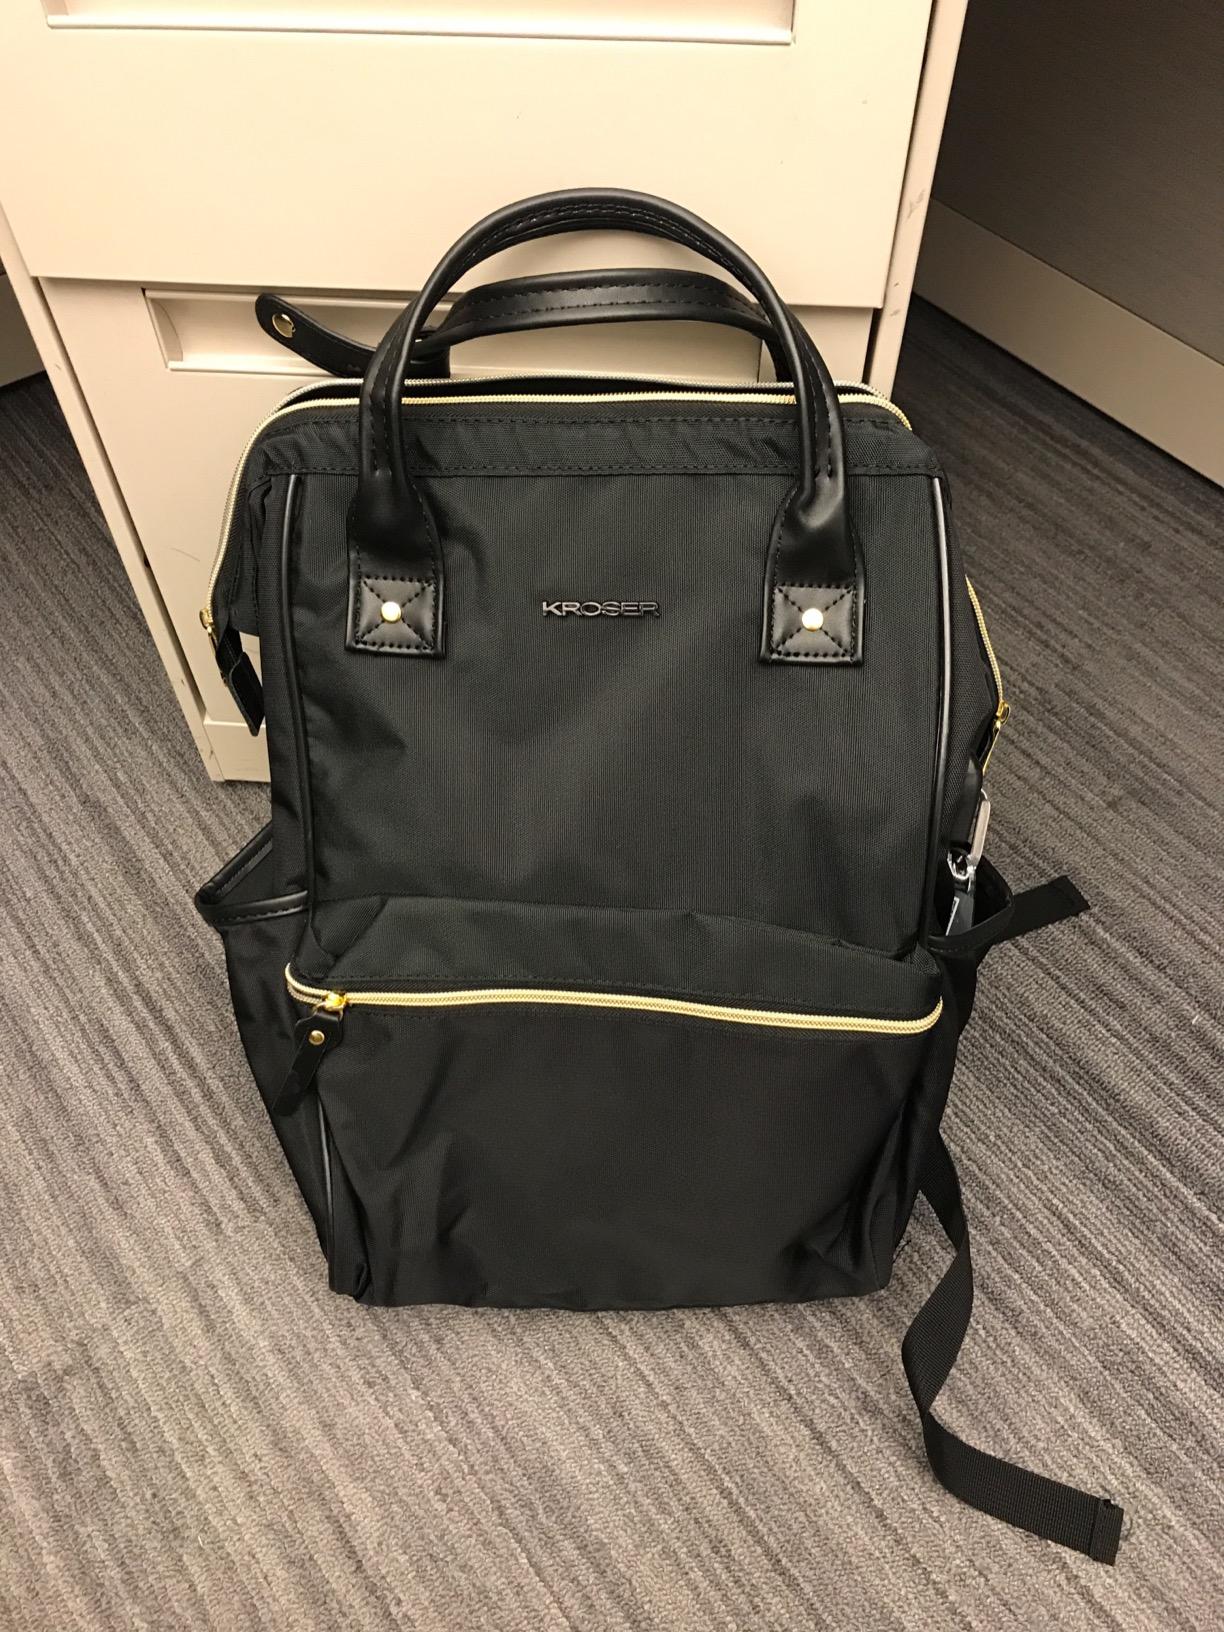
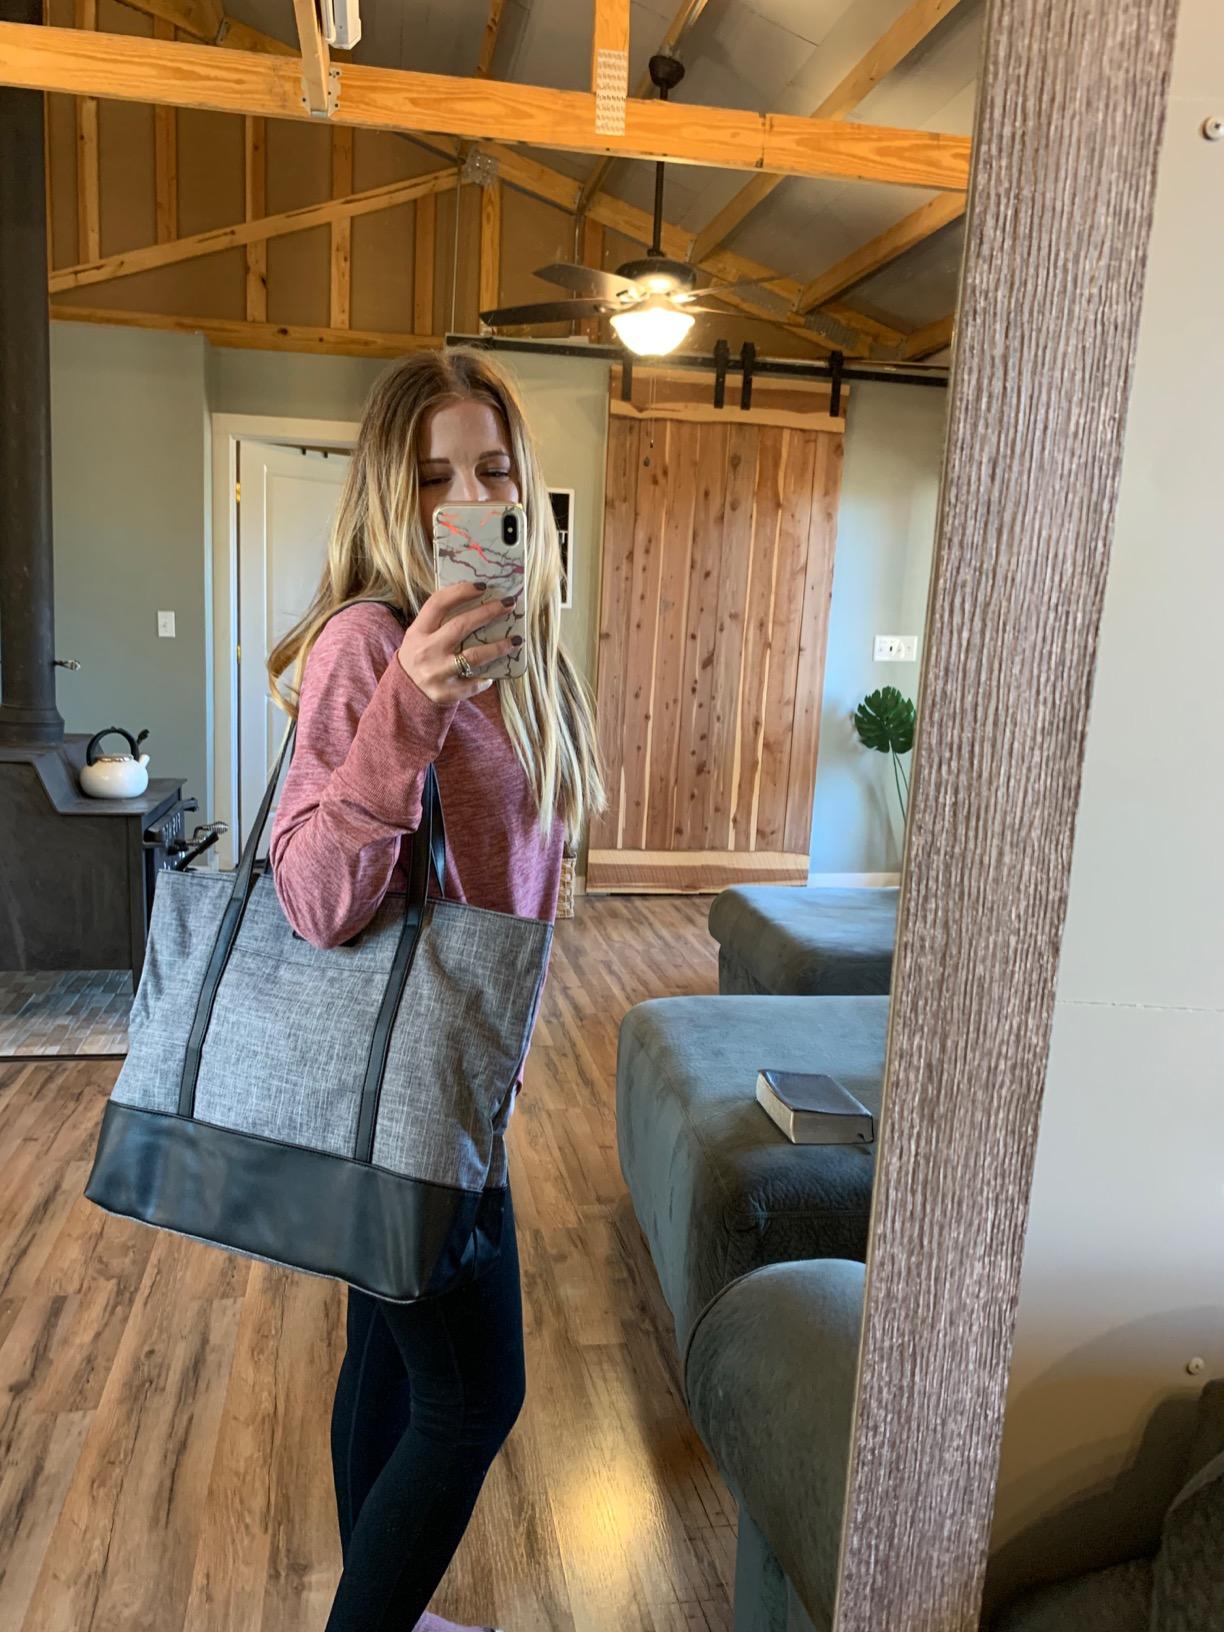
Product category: bag
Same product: no